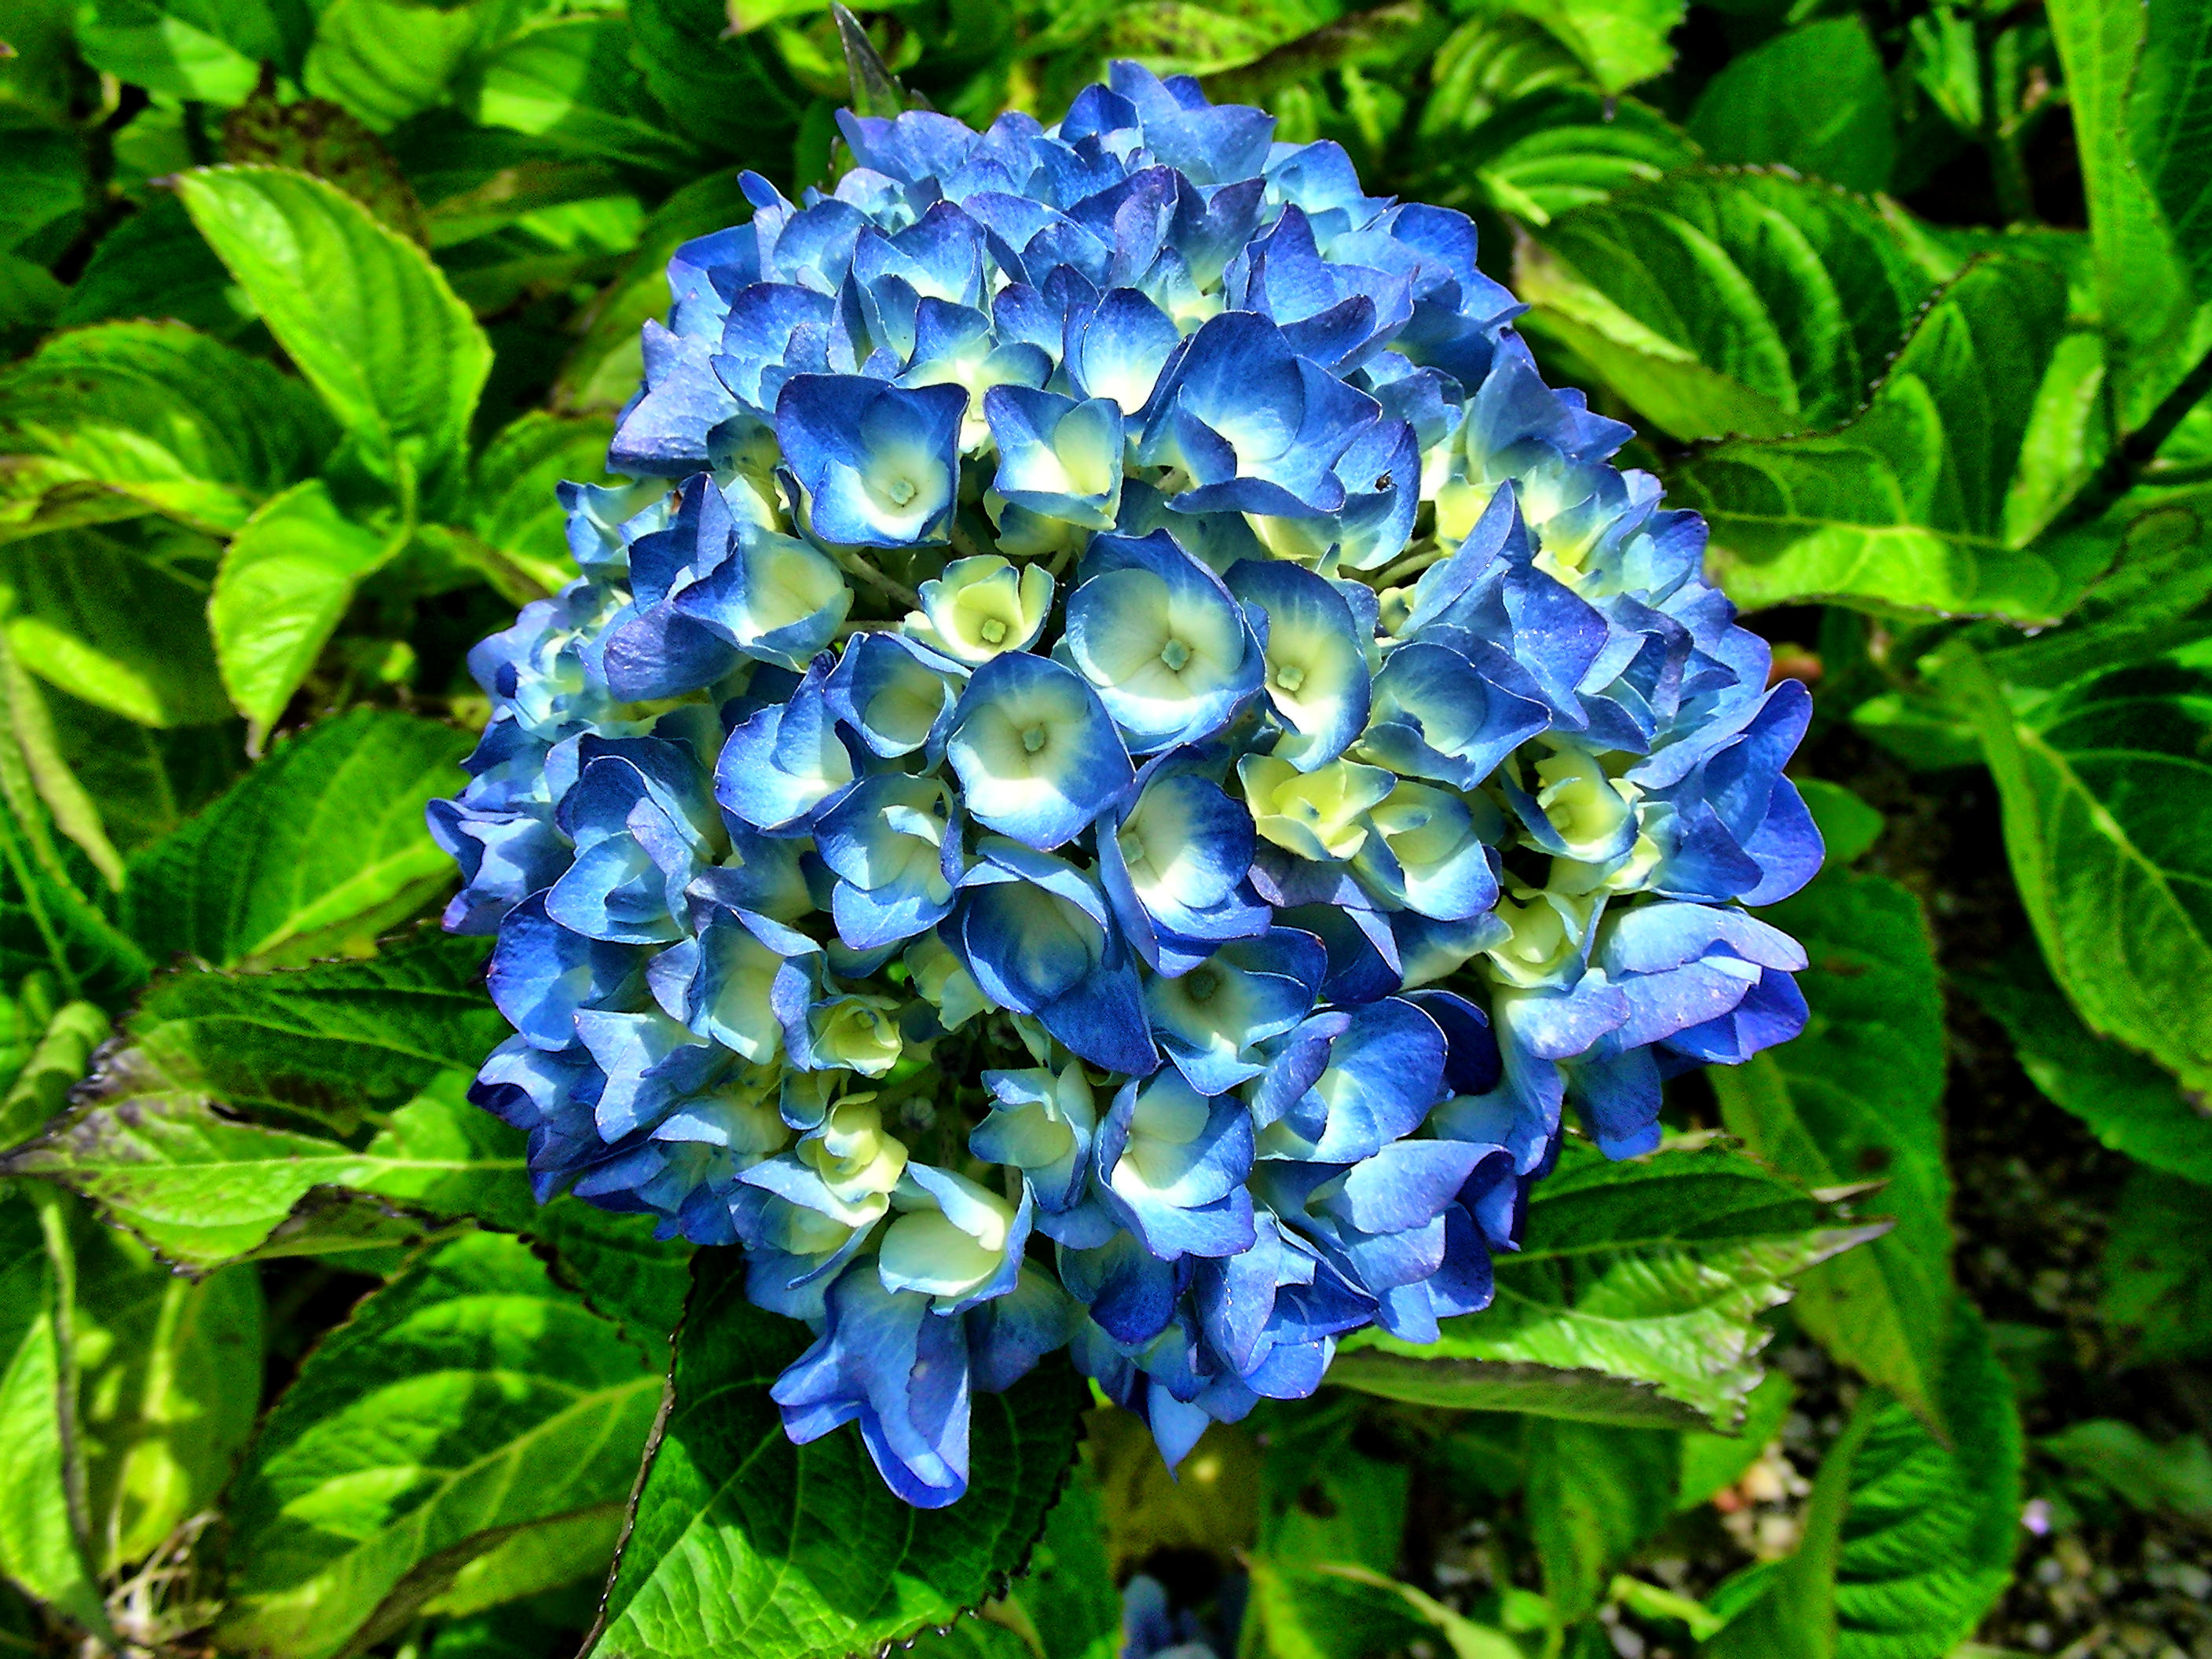
plant, flower, botany, garden, flora, hydrangea, wildflower, flowering plant, hydrangeaceae, cornales, land plant